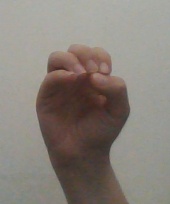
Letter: ha